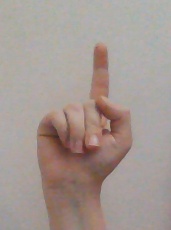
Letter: bb